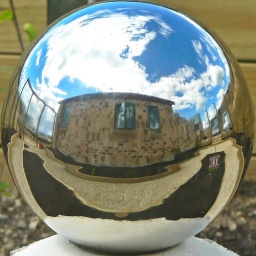
I took this photo of the sphere in my in-law's garden from the bedroom window (center of reflection).